The Wicked Darling

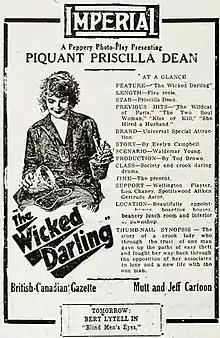
Ad for film

The Wicked Darling is a 1919 American silent crime film directed by Tod Browning, and starring Priscilla Dean, Wellington A. Playter and Lon Chaney as pickpocket "Stoop" Connors. This was the first time Lon Chaney appeared in a Tod Browning film, and many other collaborations between the two men would follow.